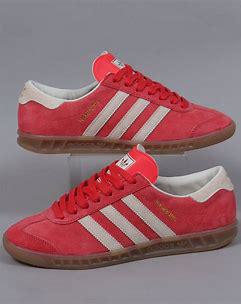
Brand: Adidas
Model: Hamburg